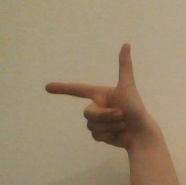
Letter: yaa